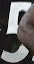
Number: 5